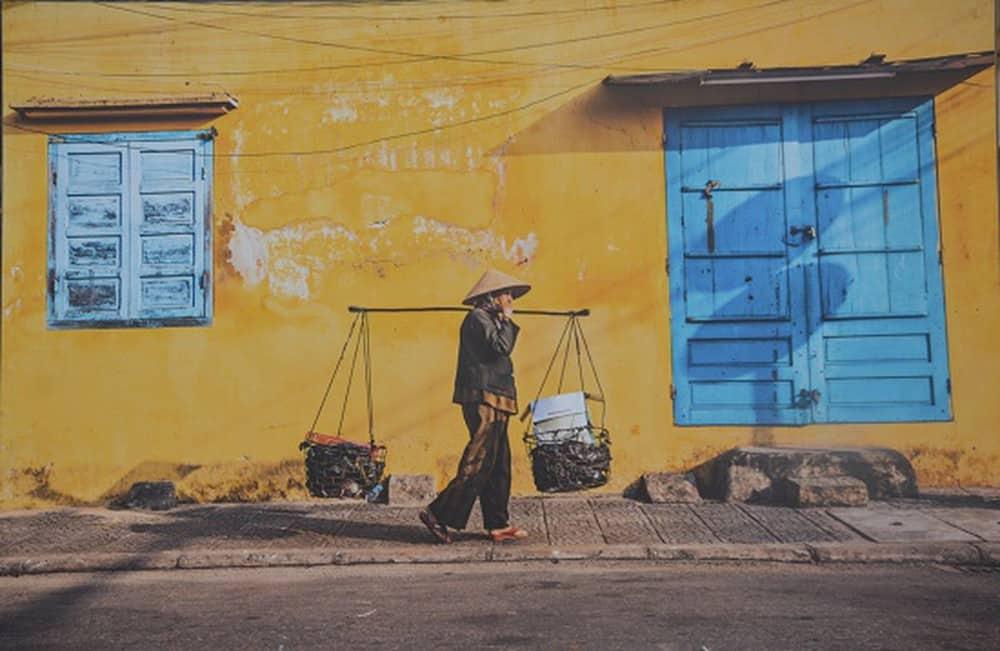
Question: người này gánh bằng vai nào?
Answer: người này gánh bằng vai phải